Question: Please indicate a possible affordance area of bicycle that can be used for steering
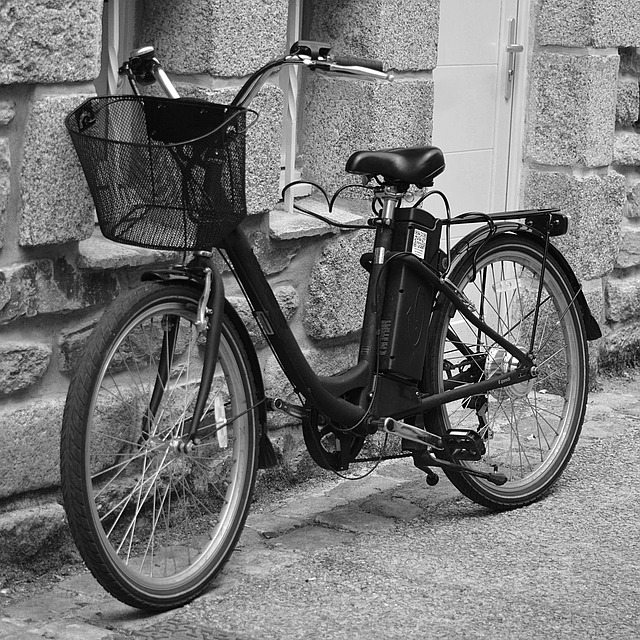
Answer: [104.561, 32.281, 399.298, 158.596]